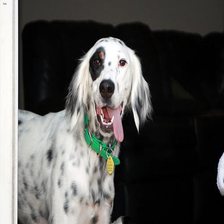
Species: dog
Breed: english setter